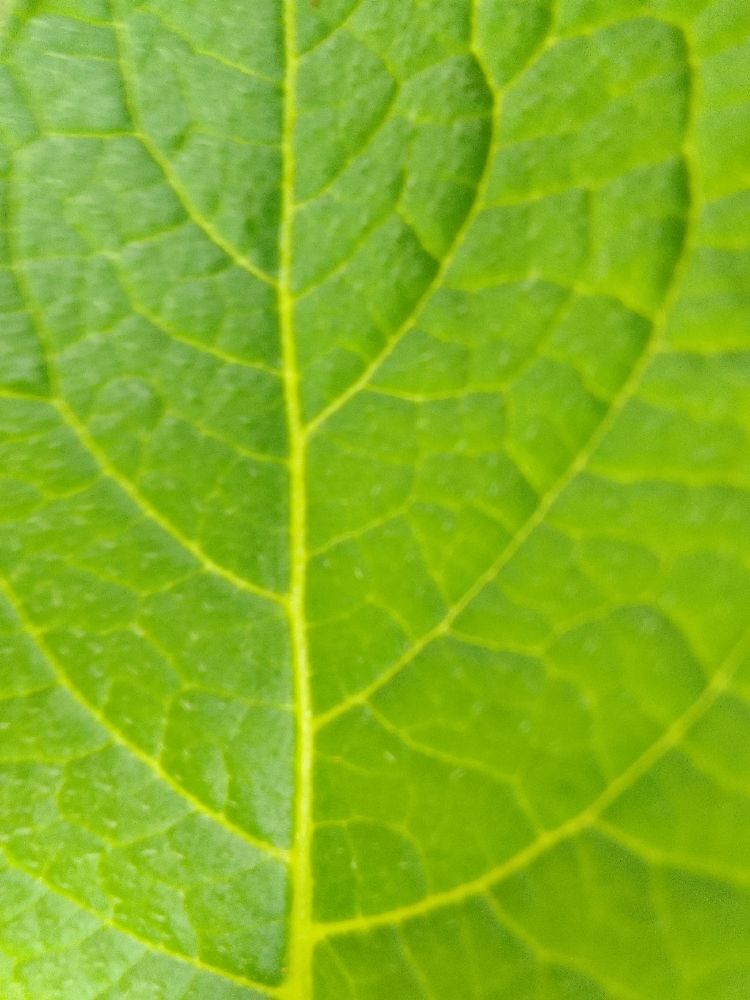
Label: Healthy